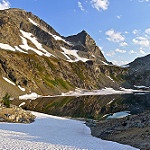
Label: mountain